Answer in natural language. Considering the relative positions, is cardboard box, wooden crate, or metal container above or below Doorway? Choose between the following options: below or above
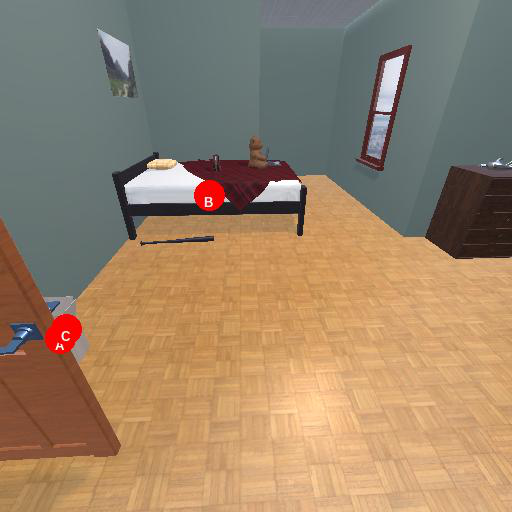
<answer>above</answer>